BASE jumping

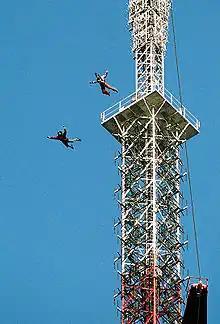
BASE jumping from an antenna tower

BASE jumps are typically performed from much lower altitudes than in skydiving. Skydivers are required to deploy their main parachute above altitude. BASE jumps are frequently made from less than . A BASE jump from a object is only about 5.6 seconds from the ground if the jumper remains in free fall. Standard skydiving parachute systems are not designed for this situation, so BASE jumpers use specially designed harnesses and parachute systems.